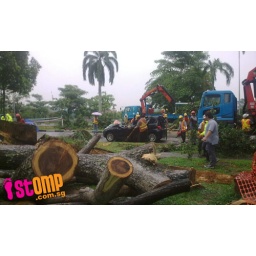
Man dies as tree crushes car in storm